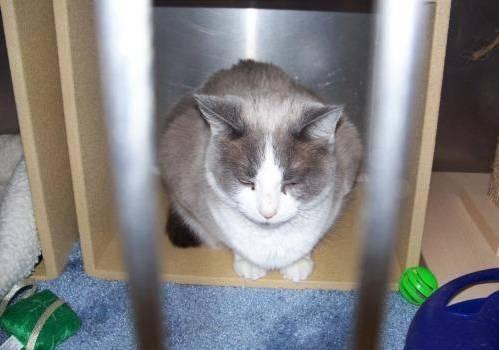
cat